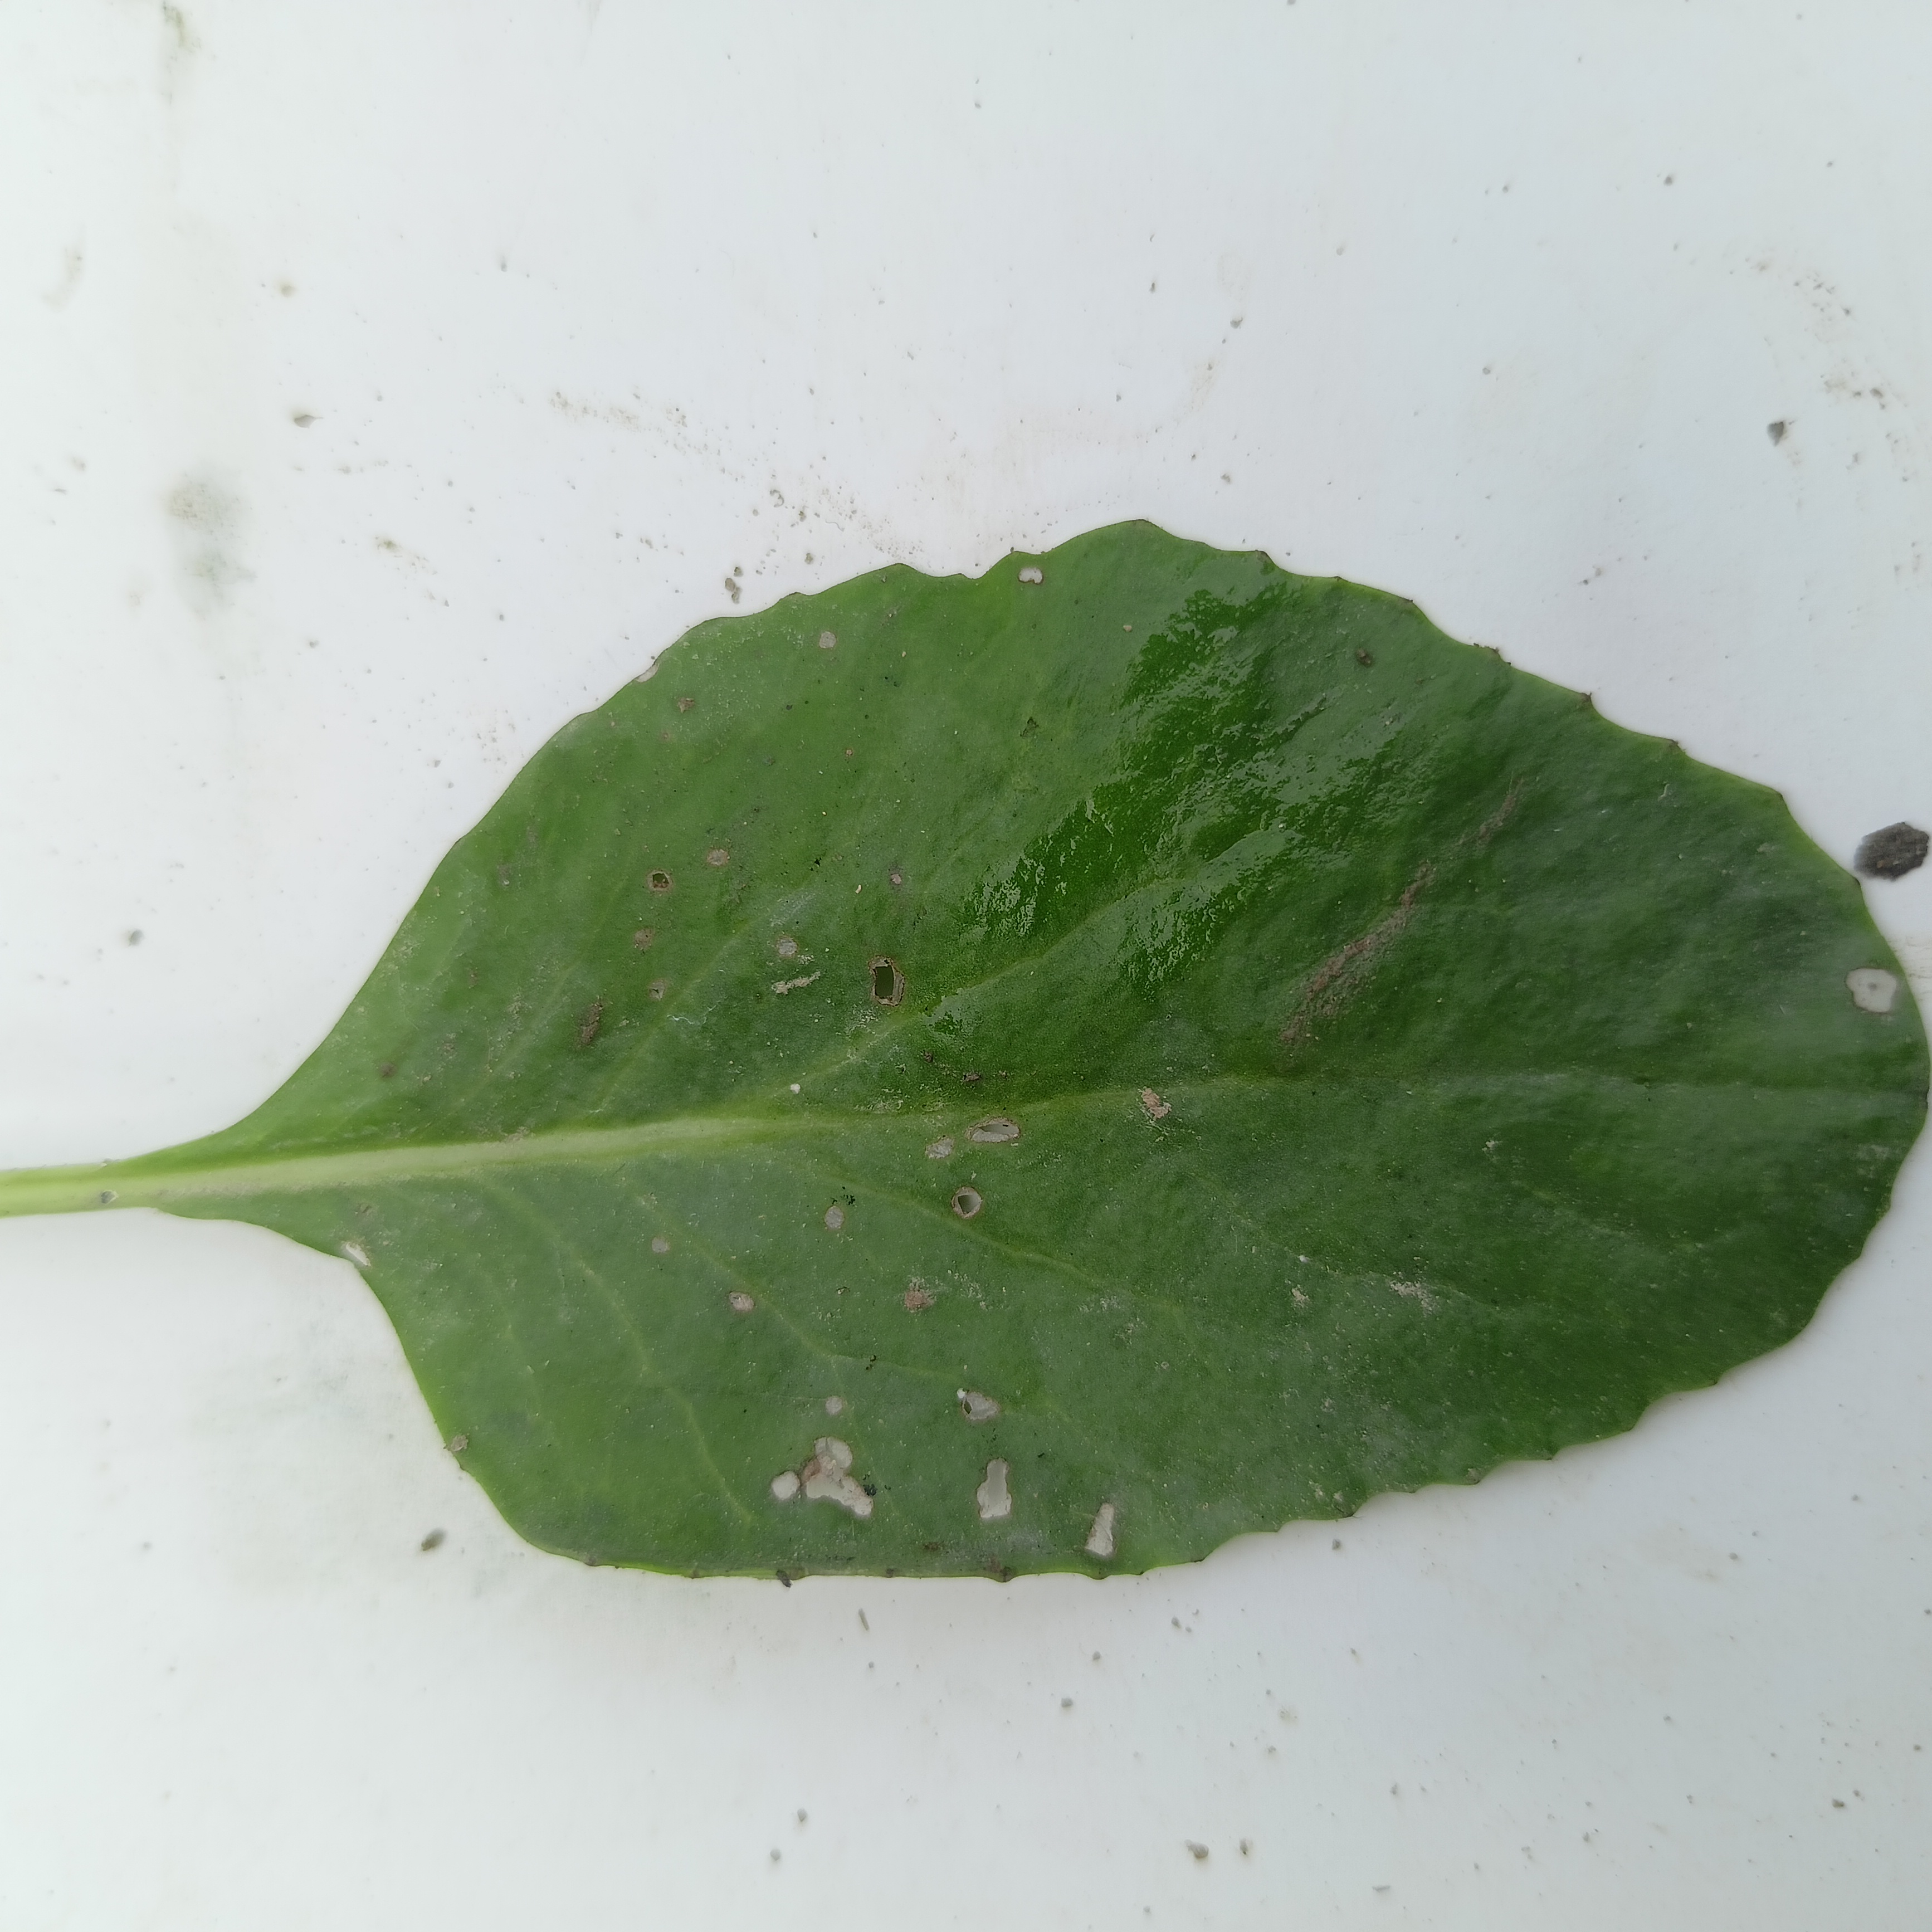
Label: Insect Hole